Daniel Pakosh

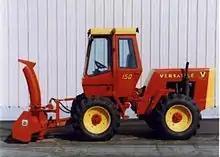
World's first Bi-directional tractor designed by Dan Pakosh for Versatile Manufacturing Ltd. of Winnipeg, Canada.

The original Versatile tractor could be used to either push or pull an implement with equal power, it was marketed as being "a number of self-propelled machines in one". The Versatile "Bi-Di" model 150 was released in 1977.